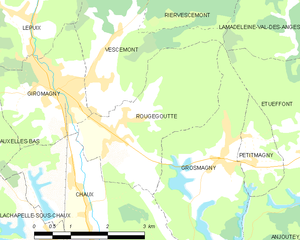
Carte des communes françaises Rougegoutte